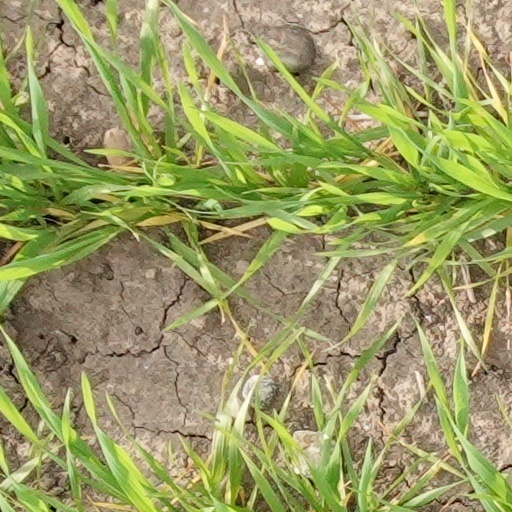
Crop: wheat